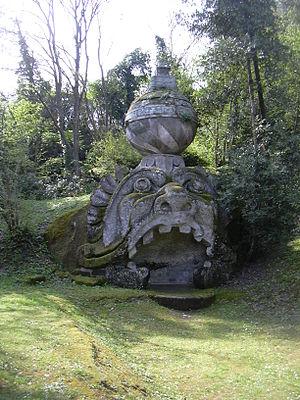
Les Jardins de Bomarzo, appelés aussi Parc des monstres, sont un complexe monumental situé dans la commune de Bomarzo dans la province de Viterbe au nord du Latium en Italie
Dans la mythologie grecque, Glaucos est une divinité marine. Pêcheur d'Anthédon en Béotie selon Paléphatos, il est fils de Poséidon ; selon Platon entre autres auteurs, il est au départ un simple mortel, pêcheur de métier. Le géographe Mnaséas le dit fils d'Anthédon. Selon les Histoires incroyables de Paléphatos, il périt en mer. Comme il ne revenait pas, les gens se mirent à raconter qu'il habitait dans la mer et qu'il y vivait pour le reste de son existence.